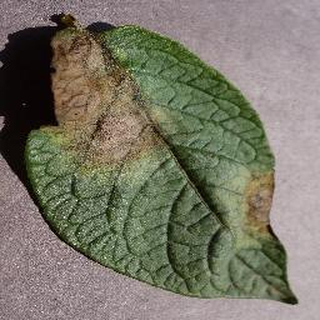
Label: potato_late_blight